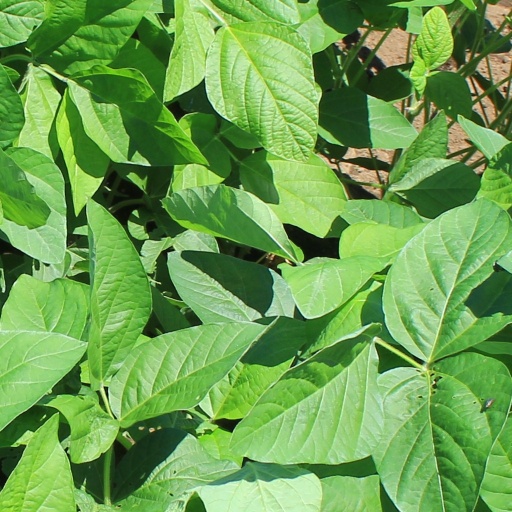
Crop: soybean